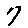
Label: 7